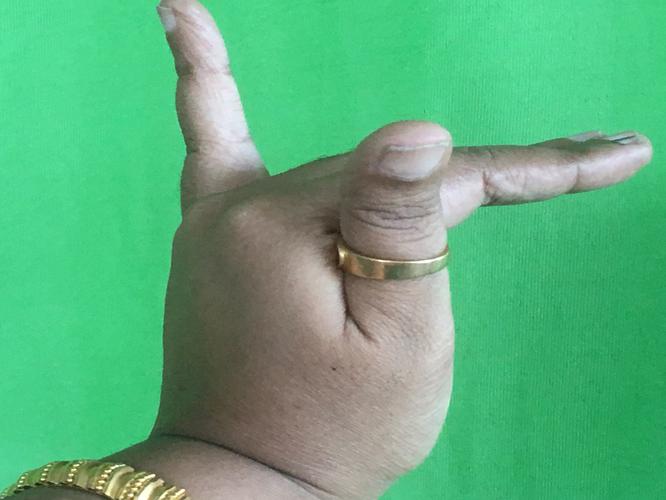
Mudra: Mrigasirsha
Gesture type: single_hand